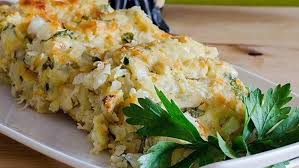
Yemek: mucver